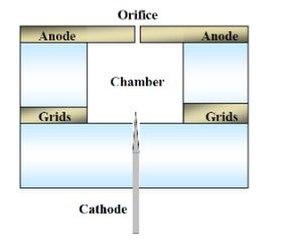
Schéma de fonctionnement d'un Sparkjet
Le contrôle des écoulements est un domaine de la mécanique des fluides qui étudie les possibilités d'action sur les écoulements dans le but de les améliorer relativement à divers objectifs, qu'il s'agisse d'écoulements libres ou d'écoulements au voisinage d'une paroi. Les gains portent généralement sur l'augmentation des performances, avec une réduction du bruit éventuellement, et la réduction de la consommation qui en découlent.